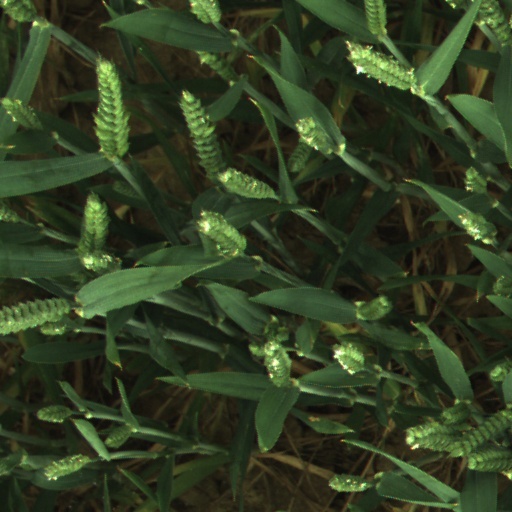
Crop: wheat